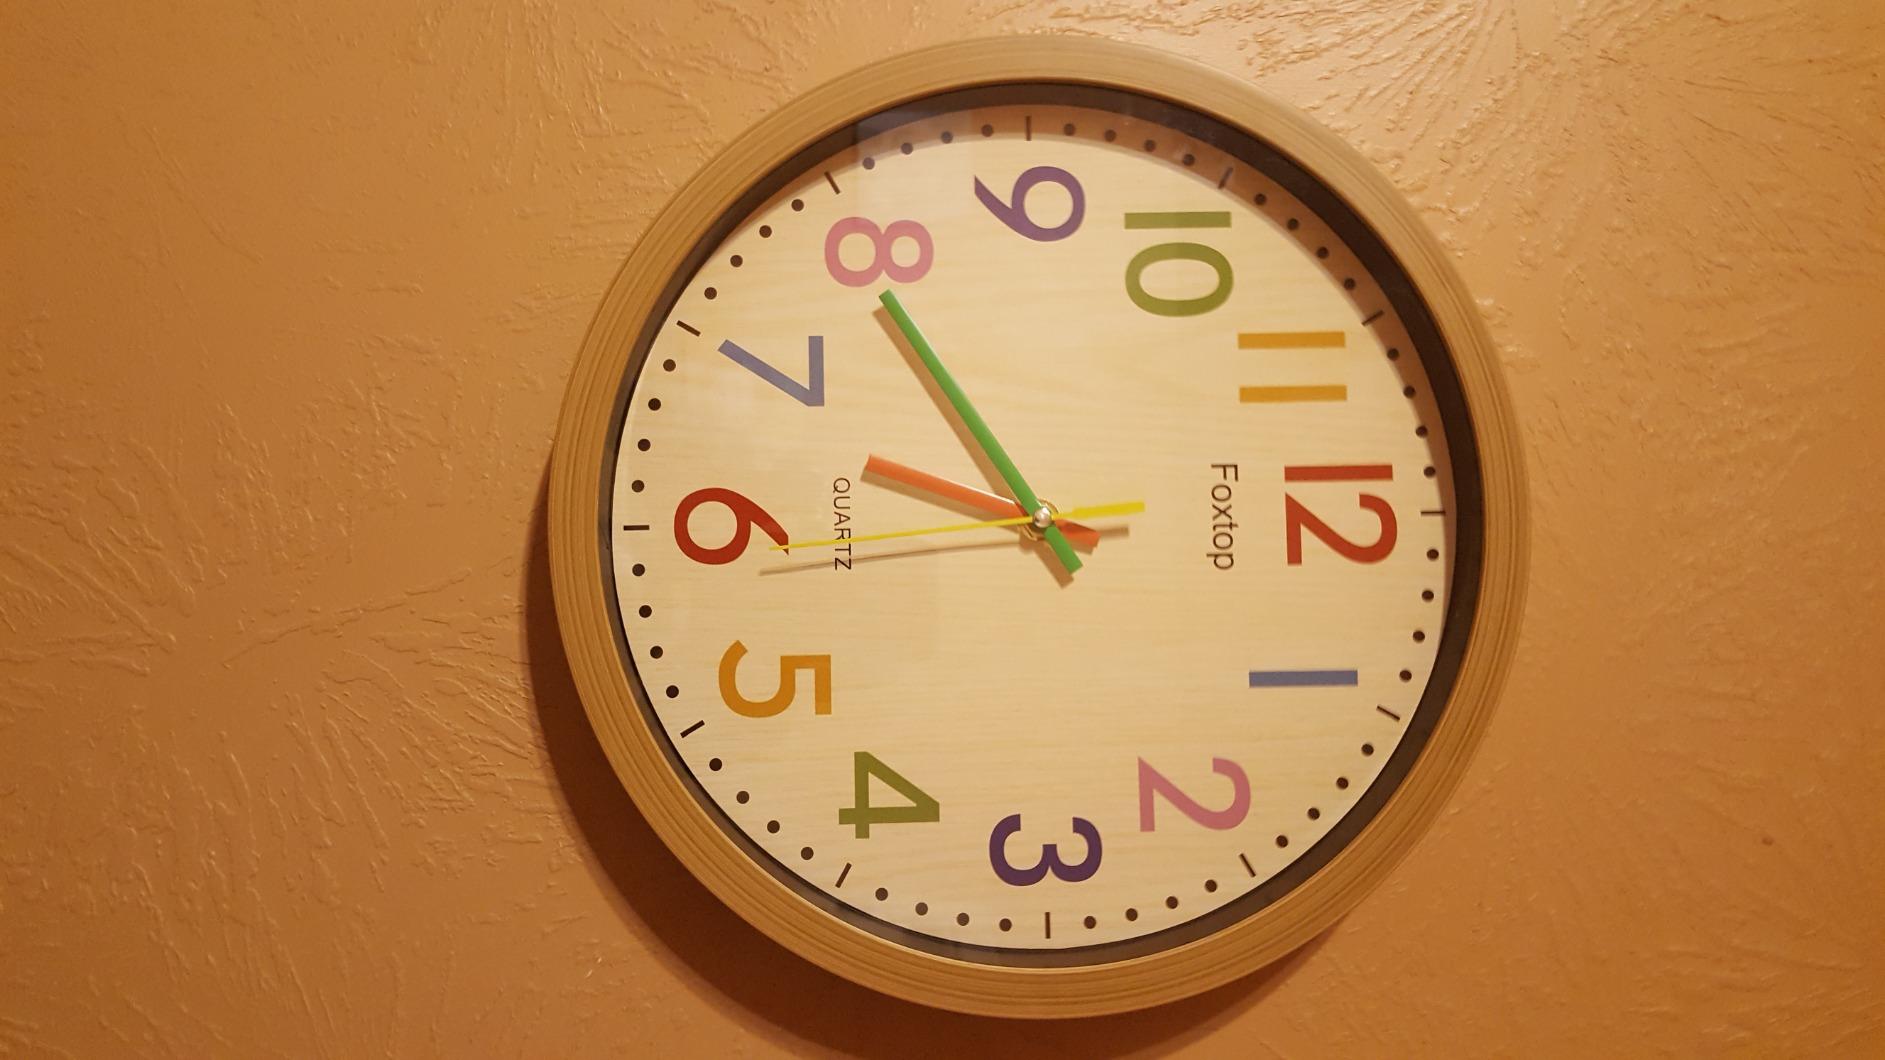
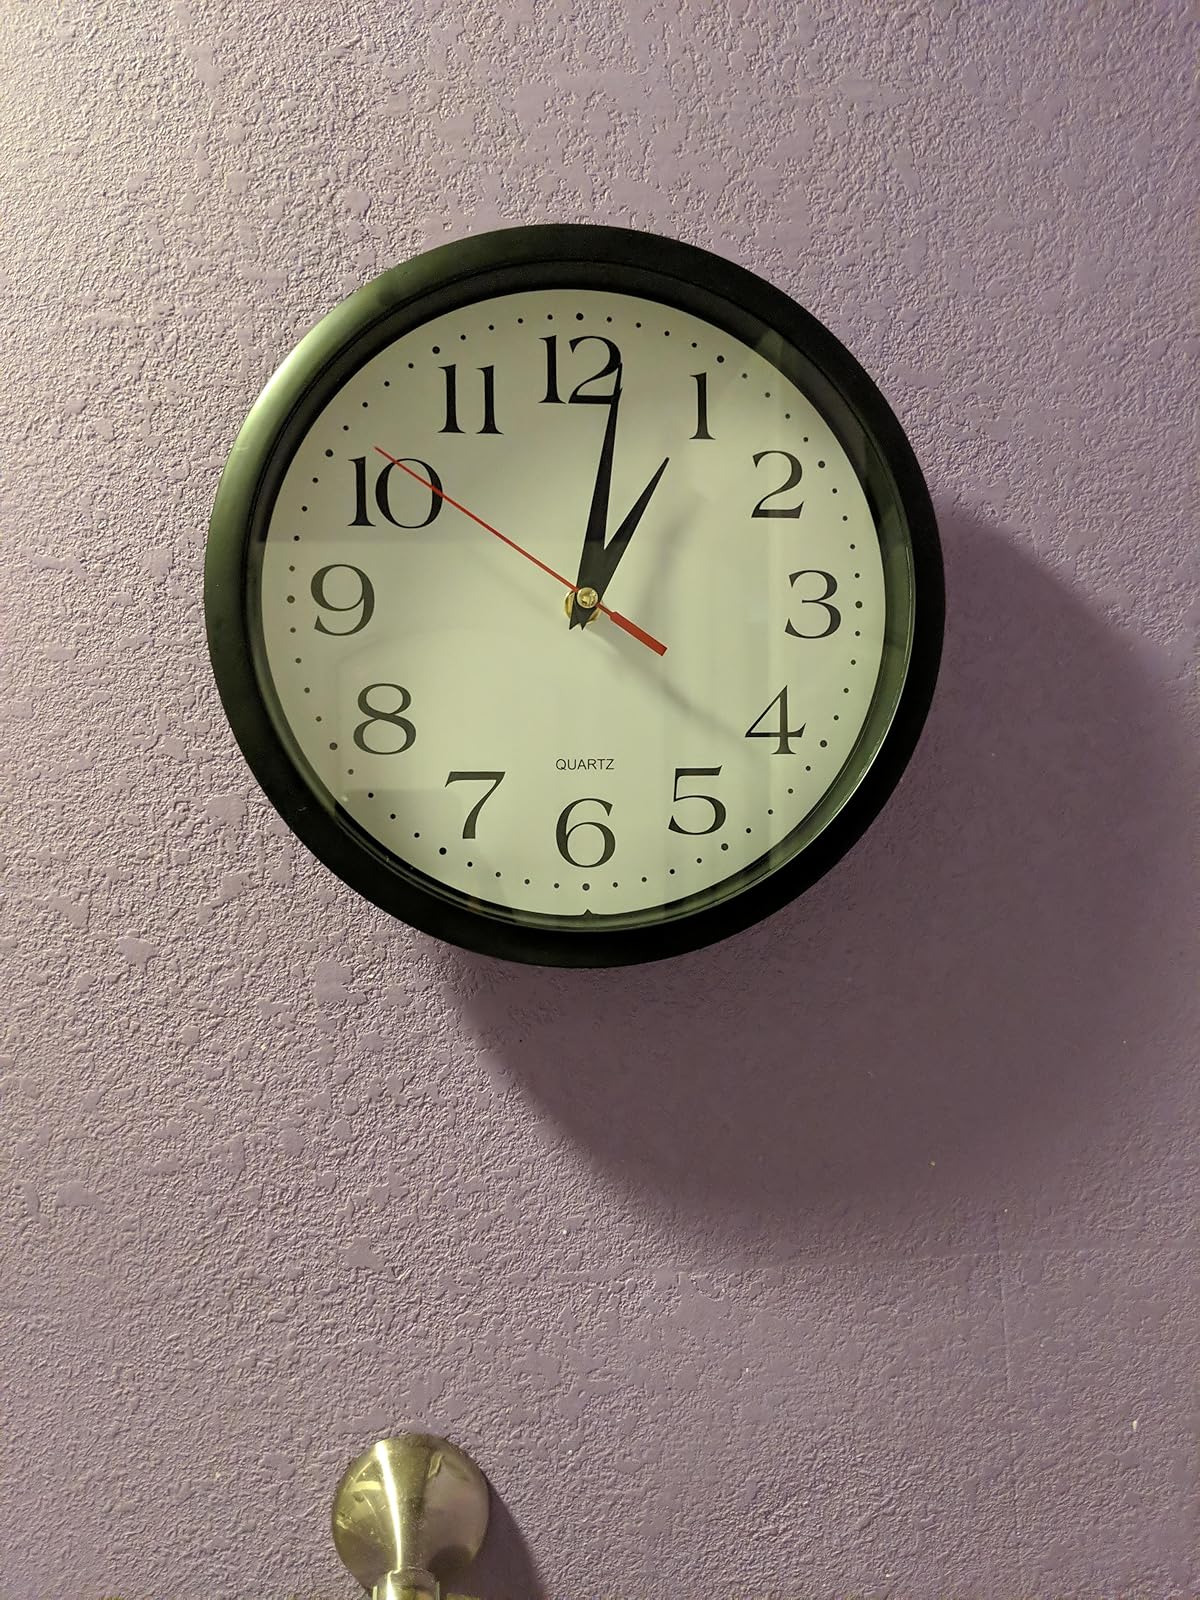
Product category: clock
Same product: no